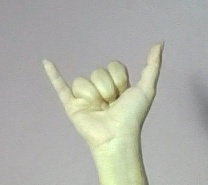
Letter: ya